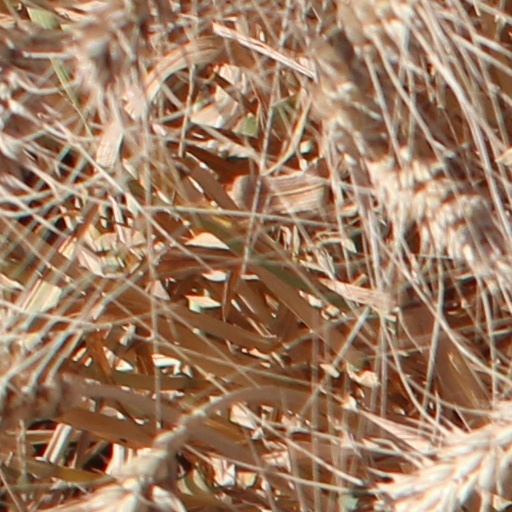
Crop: wheat